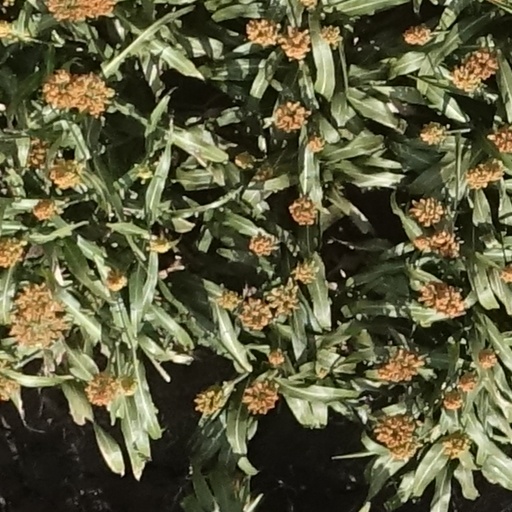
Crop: sorghum